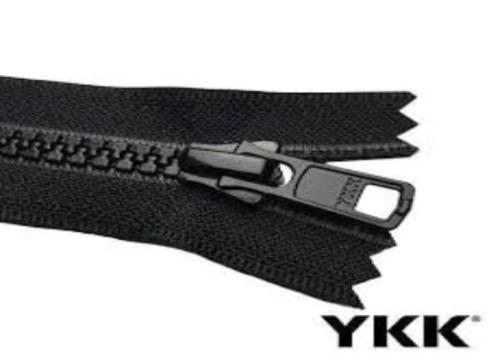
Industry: Necessities